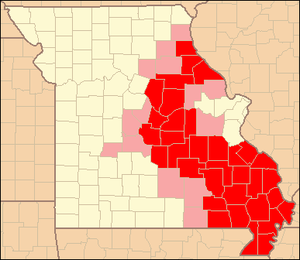
L'indicatif régional 573 dessert la majeure partie de la moitié est du Missouri, en dehors de Saint-Louis. Il s'étend sur la moitié de la largeur de l'État, avec la pointe nord-est près du coin nord-est de l'État, le Lac des Ozarks à la pointe ouest et Doniphan comme pointe sud-ouest. Il dessert également tout le sud-est du Missouri et les zones adjacentes au fleuve Mississippi. Il a été créé le 7 janvier 1996 en tant que scission de l'indicatif régional 314.